Revolt (film)

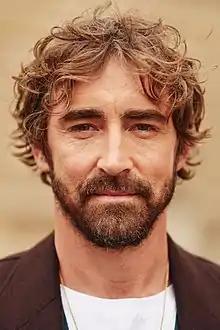
Lee Pace "Bo"

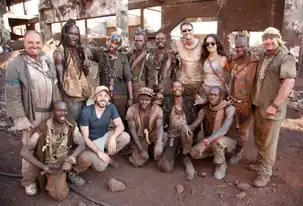
Lee Pace and Bérénice Marlohe with locally cast talent on the set of "Revolt"

Production officially kicked off in September 2014 on site in Johannesburg, South Africa. Only a handful of people were flown out to location. Some of those include director Joe Miale, Lee Pace "Bo," Bérénice Marlohe "Nadia," and cinematographer Karl Walter Lindenlaub, best known for his work in "Independence Day".